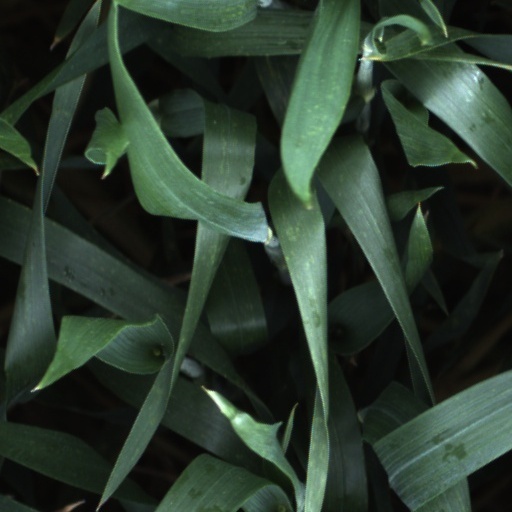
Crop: wheat